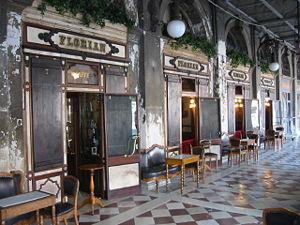
Le club des Longues moustaches est un groupe littéraire informel qui, de 1908 à 1911, réunit des écrivains français autour d'Henri de Régnier au Caffè Florian à Venise. Il se compose, outre ce dernier, d'Abel Bonnard, Charles Du Bos, Auguste Gilbert de Voisins, Émile Henriot, Edmond Jaloux, Eugène Marsan, Francis de Miomandre et Jean-Louis Vaudoyer.